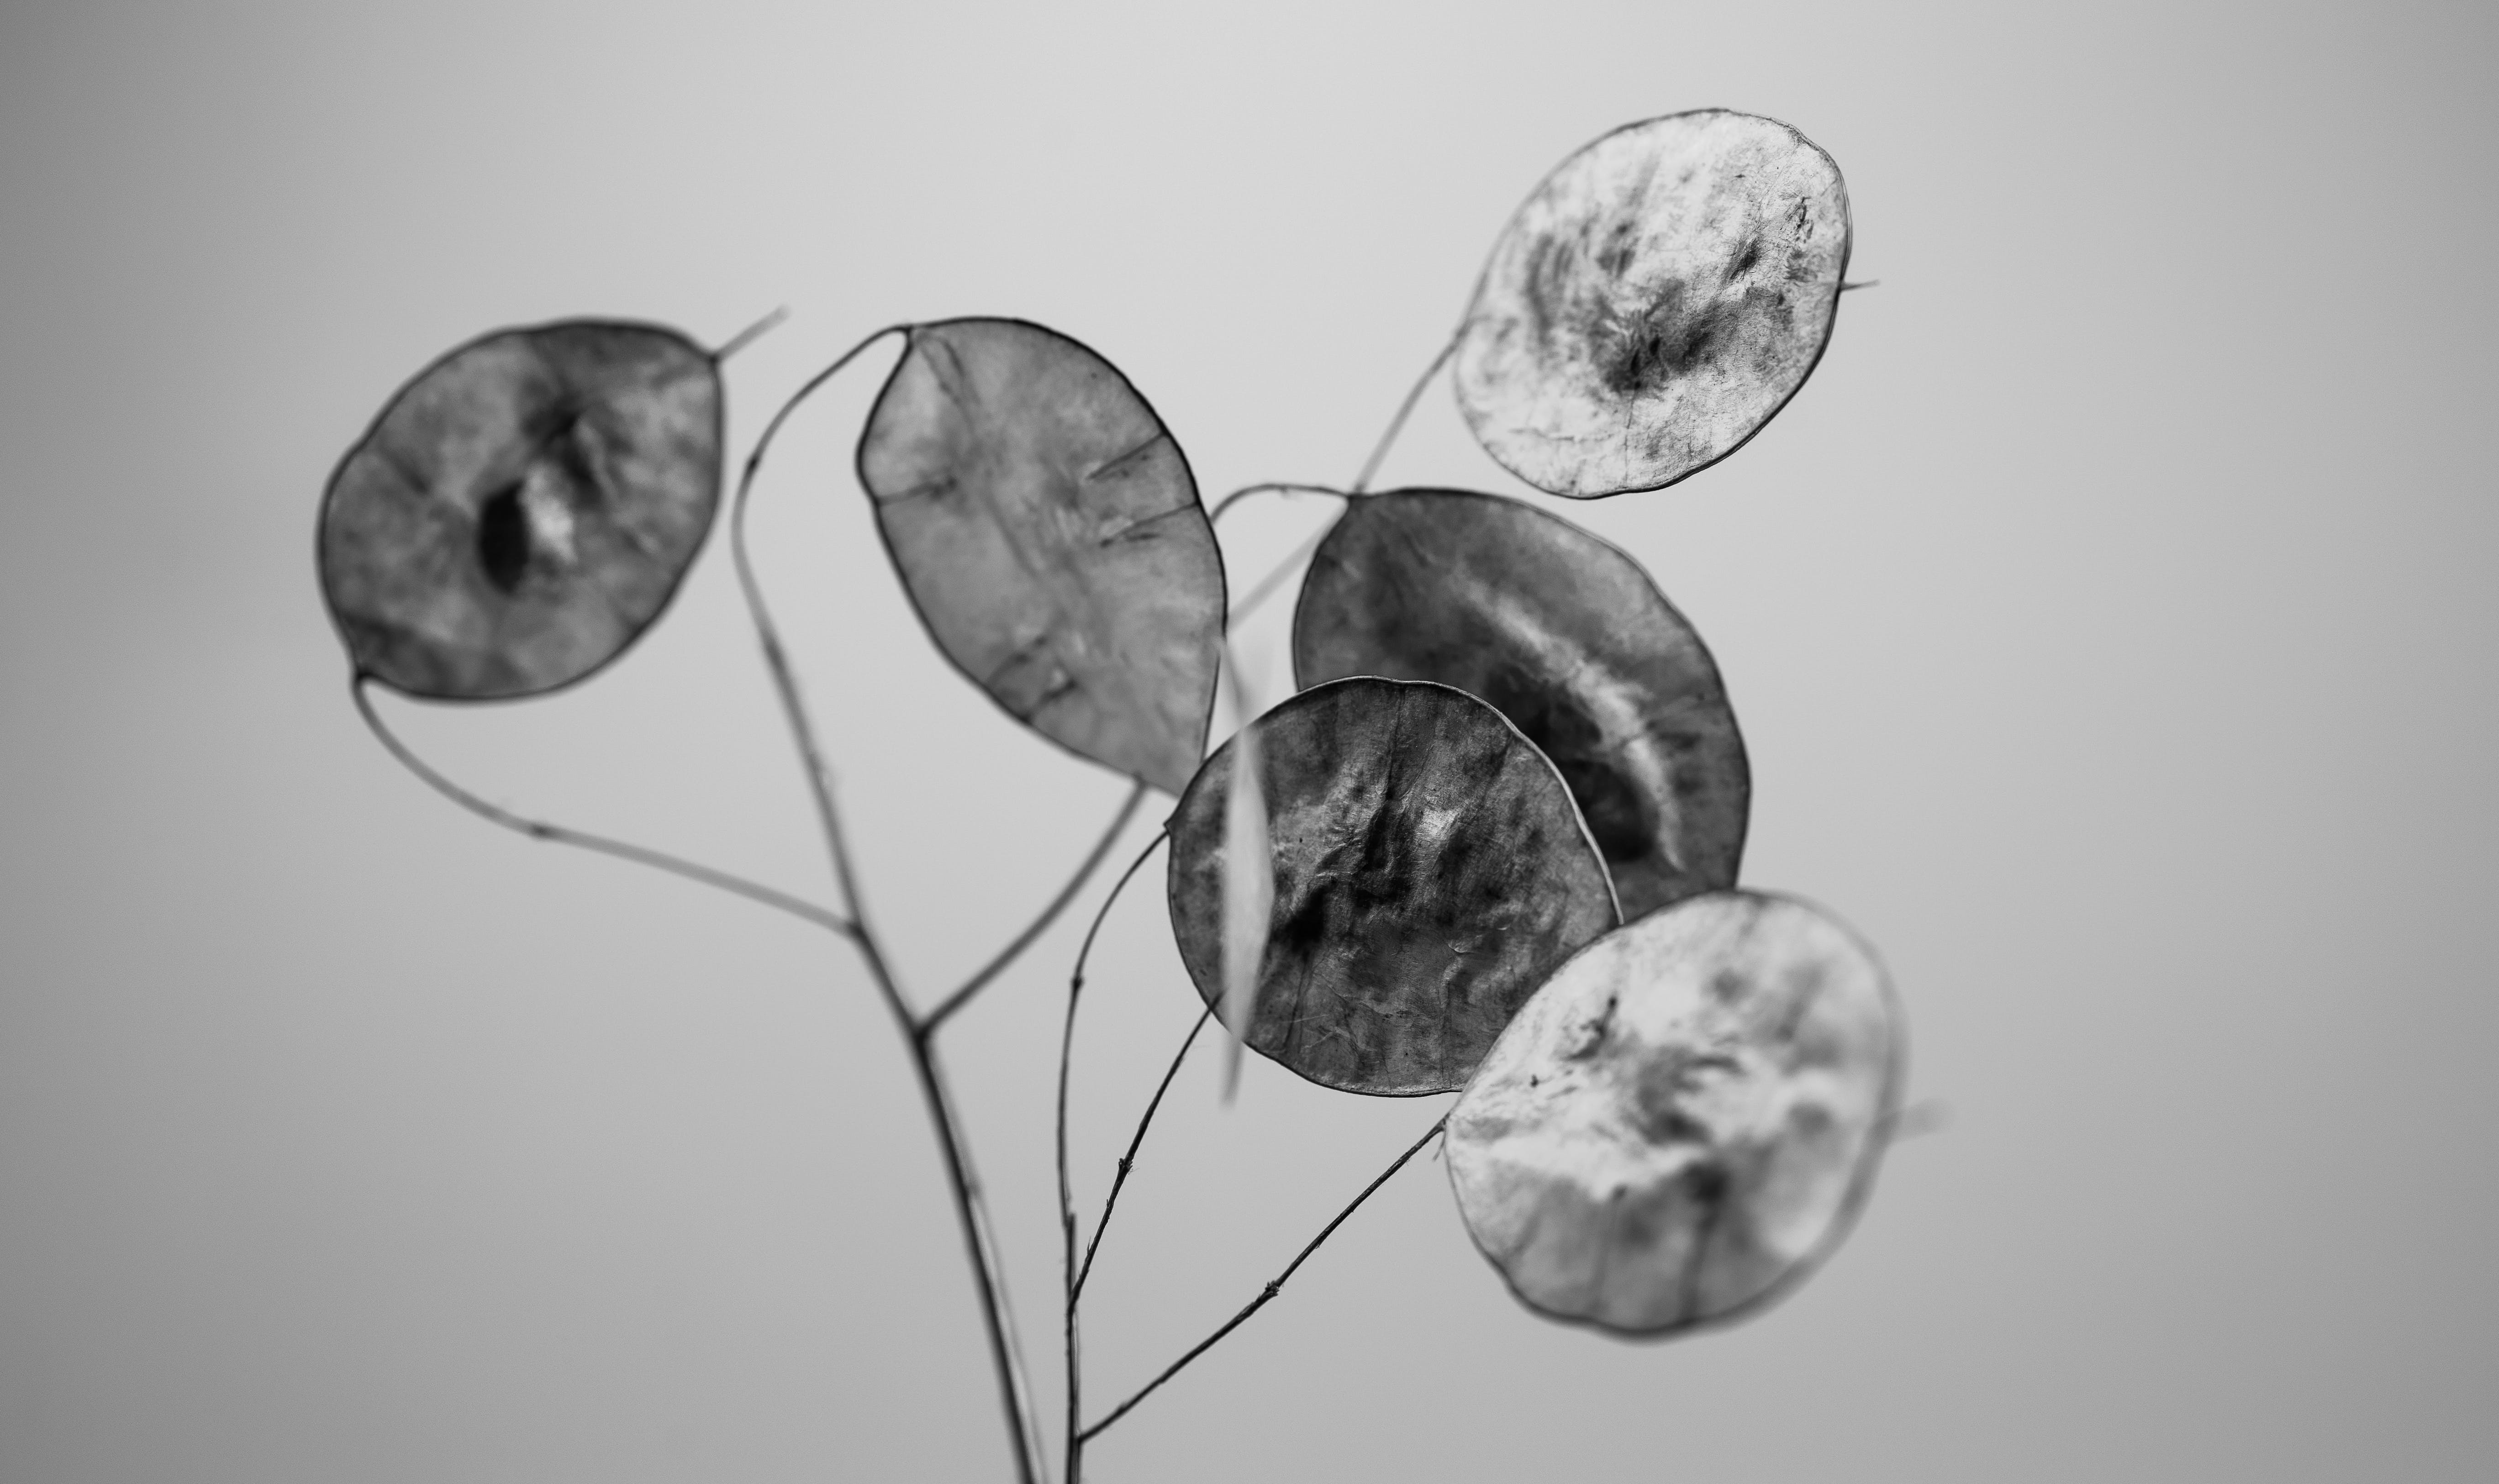
art, grey, plant, circle, twig, glass, monochrome photography, Transparent material, metal, macro photography, monochrome, still life photography, wood, font, stock photography, rock, marine invertebrates, ceiling, visual arts, sphere, tree, still life, natural material, petal, cnidaria, plant stem